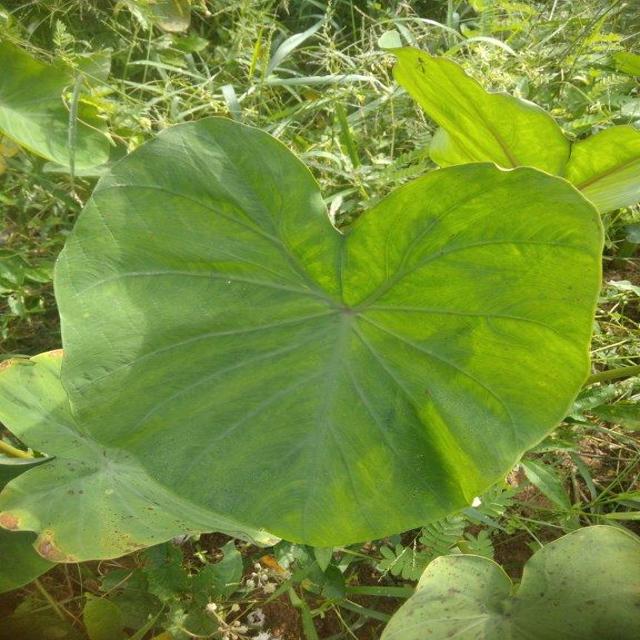
Label: Healthy